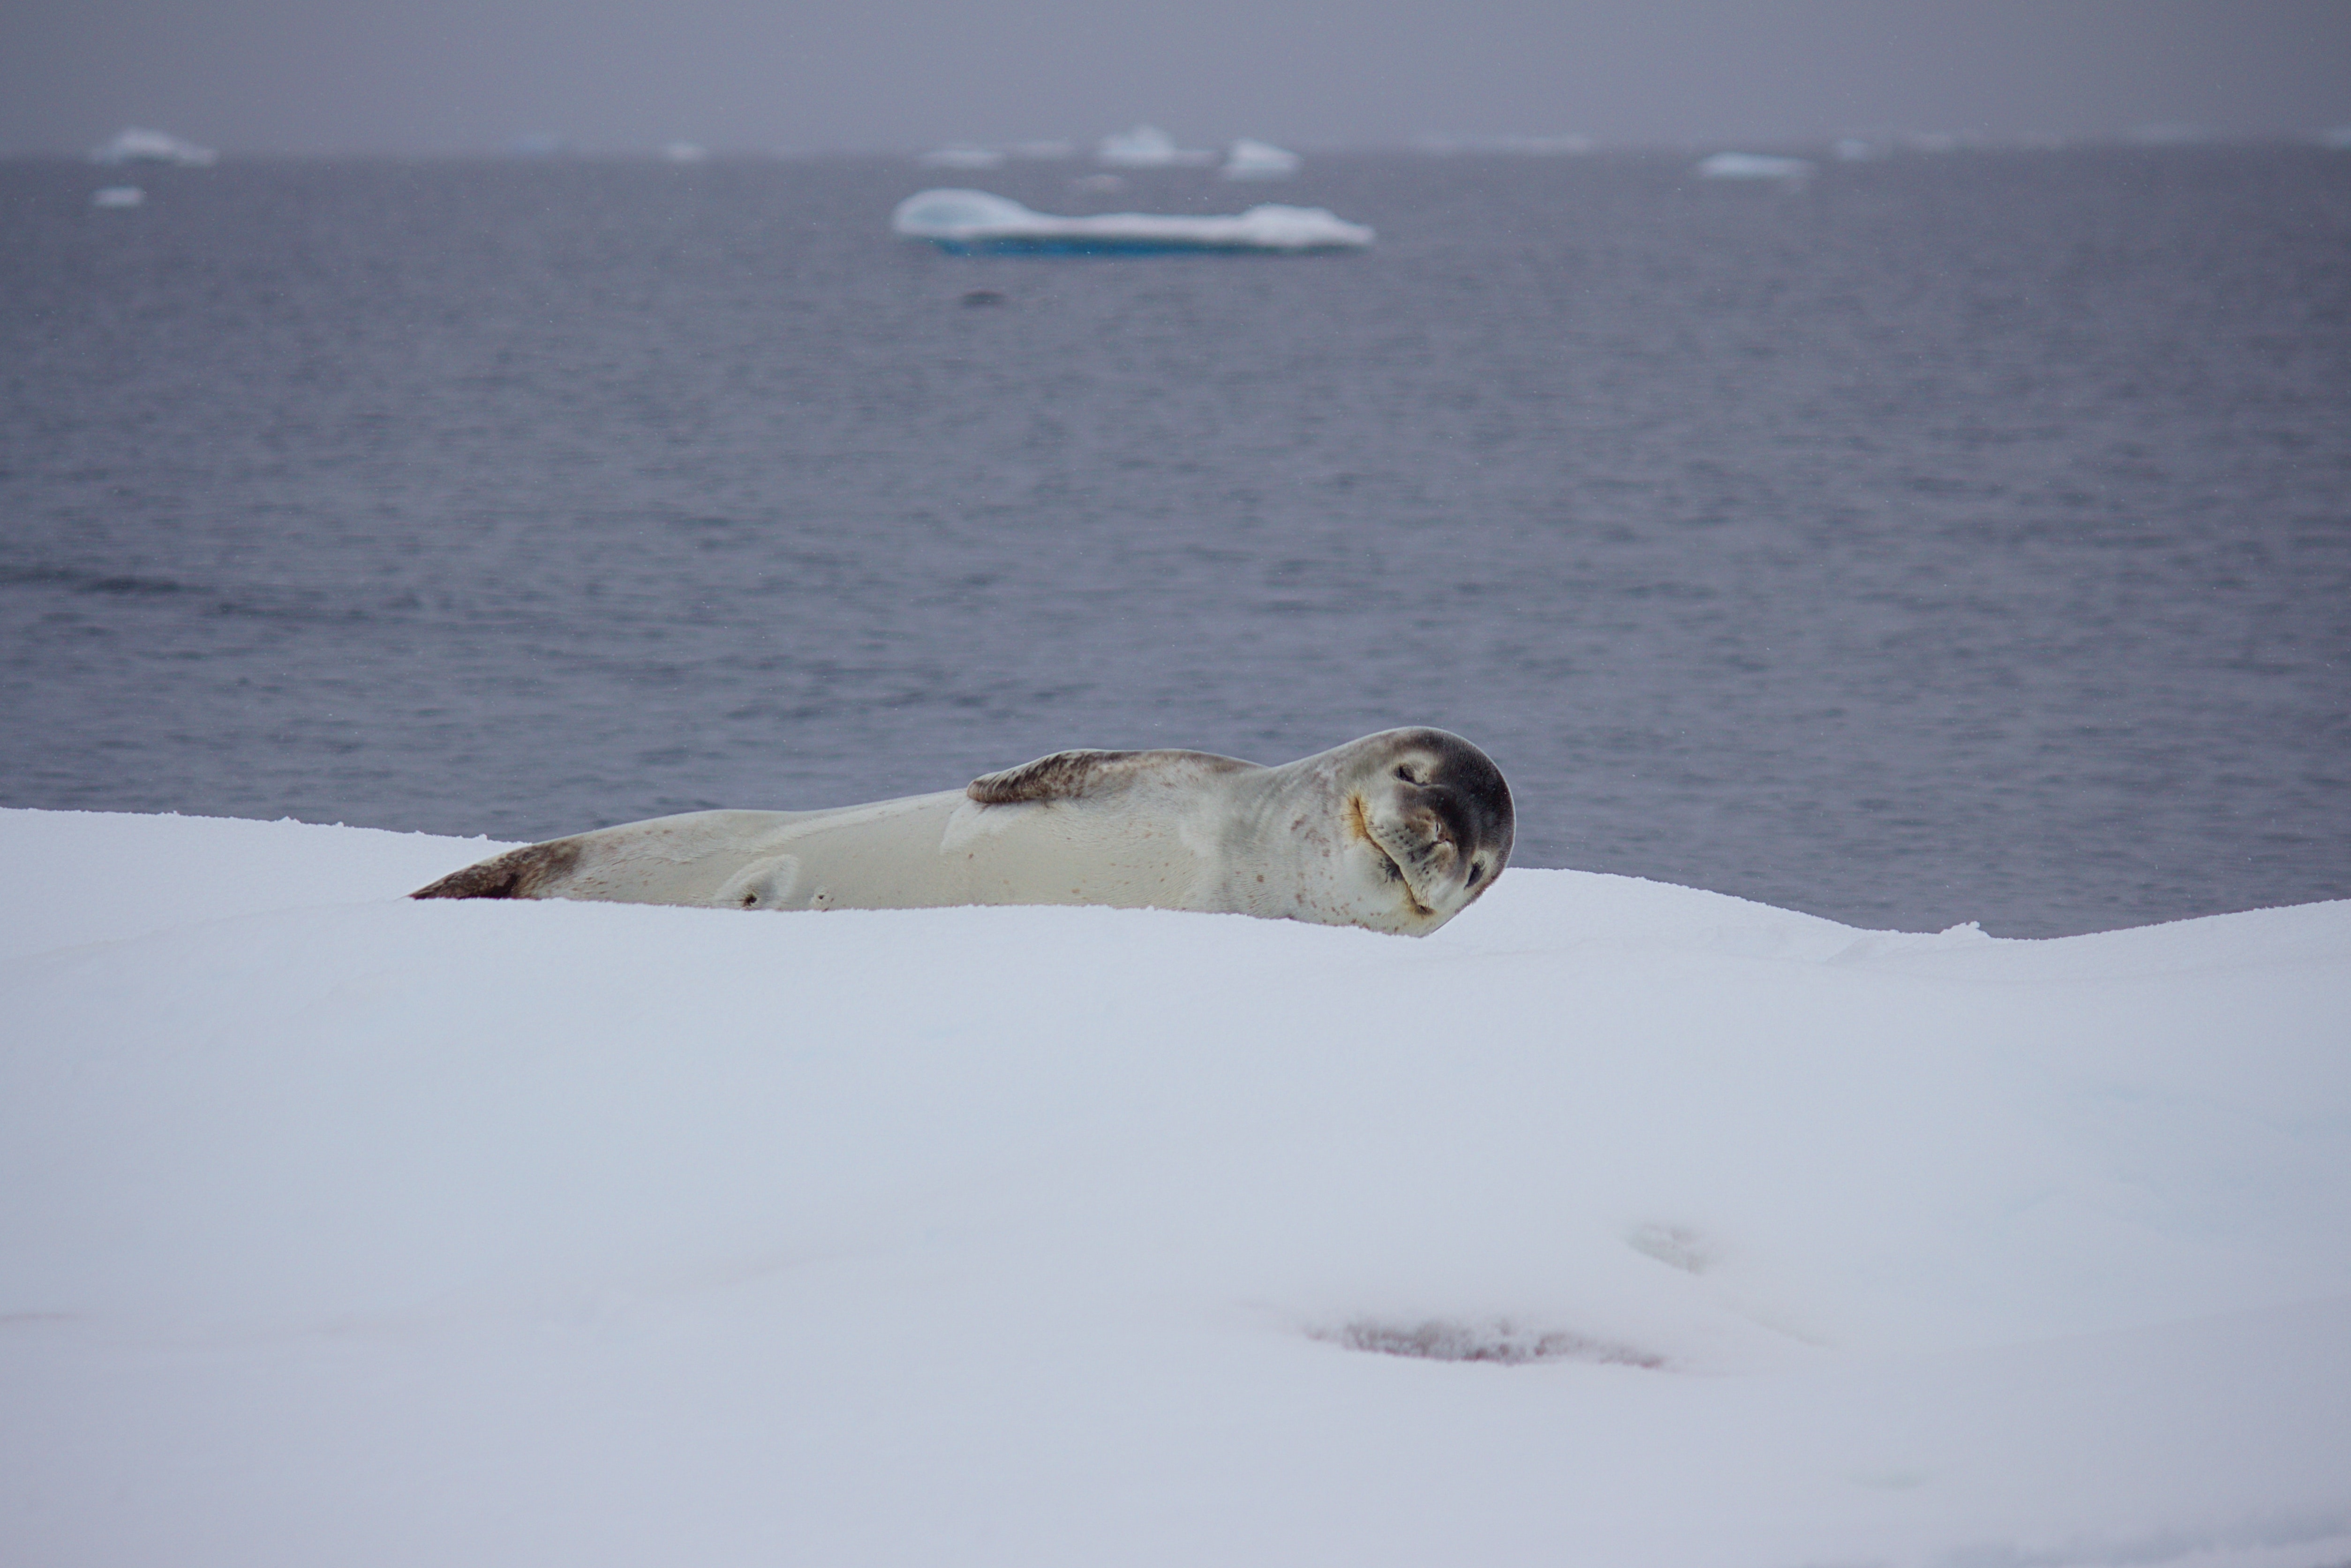
arctic, snow, winter, seal, sea, sea ice, ice cap, ice, ocean, Earless seal, marine mammal, wildlife, harbor seal, arctic ocean